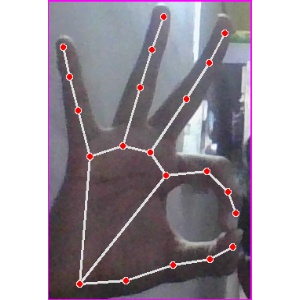
अक्षर: ण